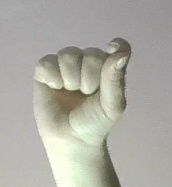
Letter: fa